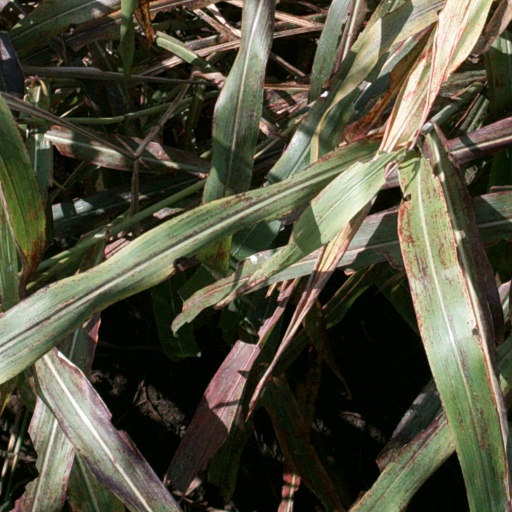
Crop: sorghum